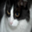
Label: cat